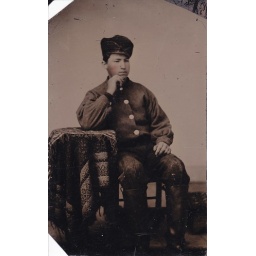
A 1/9 plate tintype of a young New England man in worker's clothes and boots.